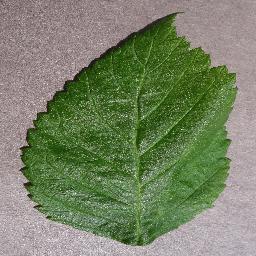
Label: Raspberry___healthy